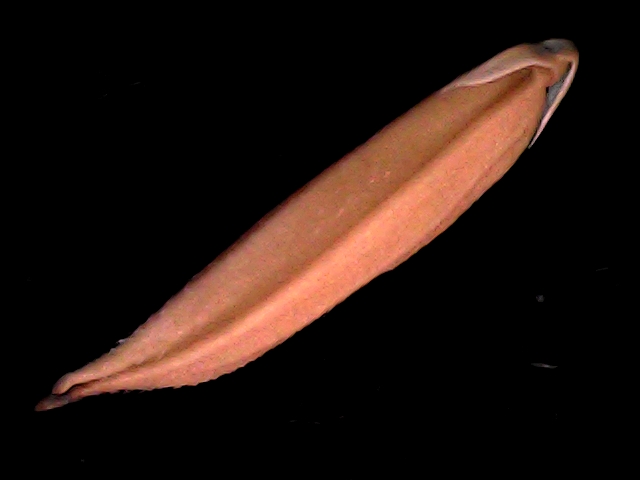
Rice variety: BD70